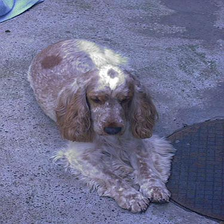
Species: dog
Breed: english cocker spaniel